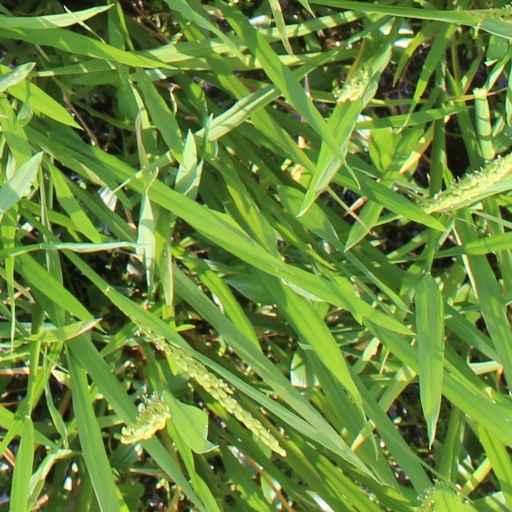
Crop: rice